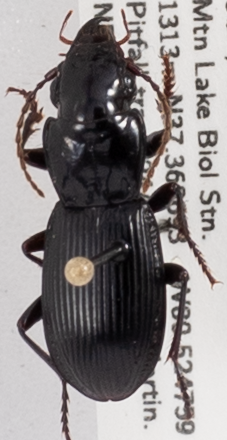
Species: Pterostichus rostratus
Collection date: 2018-04-24
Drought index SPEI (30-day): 0.886
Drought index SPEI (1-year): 0.63
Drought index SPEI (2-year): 0.51